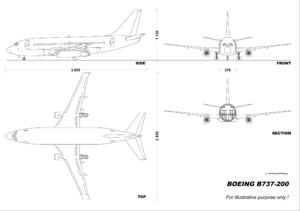
Planche de géométrie descriptive pour le Boeing 737-200. Côté, dessus, face, coupe.
Le Boeing 737 est un avion de ligne court à moyen-courrier biréacteur à fuselage étroit développé et construit depuis 1967 par la Boeing Commercial Airplanes. Initialement développé comme un dérivé des 707 et 727, plus petit et plus abordable, le 737 se dérive en une famille de dix modèles pouvant emporter de 85 à 215 passagers. Depuis 2004, le 737 est le seul avion de ligne à fuselage étroit de Boeing en production. Depuis son lancement jusqu'en mars 2018, plus de 10 000 appareils ont été produits, ce qui faisait du Boeing 737 l'avion de ligne à réaction le plus vendu jusqu'en 2018.